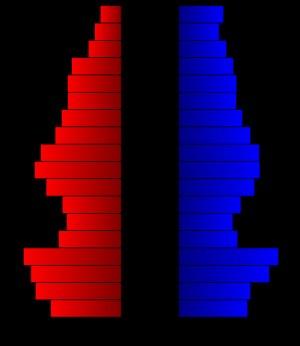
Le comté de Colorado, en anglais : Colorado County, est un comté situé dans l'est de l'État du Texas aux États-Unis. Fondé le 16 janvier 1836, le siège de comté est la ville de Columbus. Selon le recensement de 2010, sa population est de 20 874 habitants, estimée, en 2017, à 21 232 habitants. Le comté a une superficie de 2 522 km², dont 2 494 km² en surfaces terrestres. Son nom fait référence au fleuve Colorado qui s'écoule au Texas.